Yōkyoku

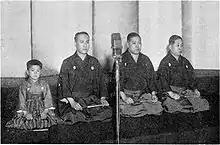
A radio broadcast of Yōkyoku, 1930s

, also called , is a part of the traditional Noh theatre in Japan.